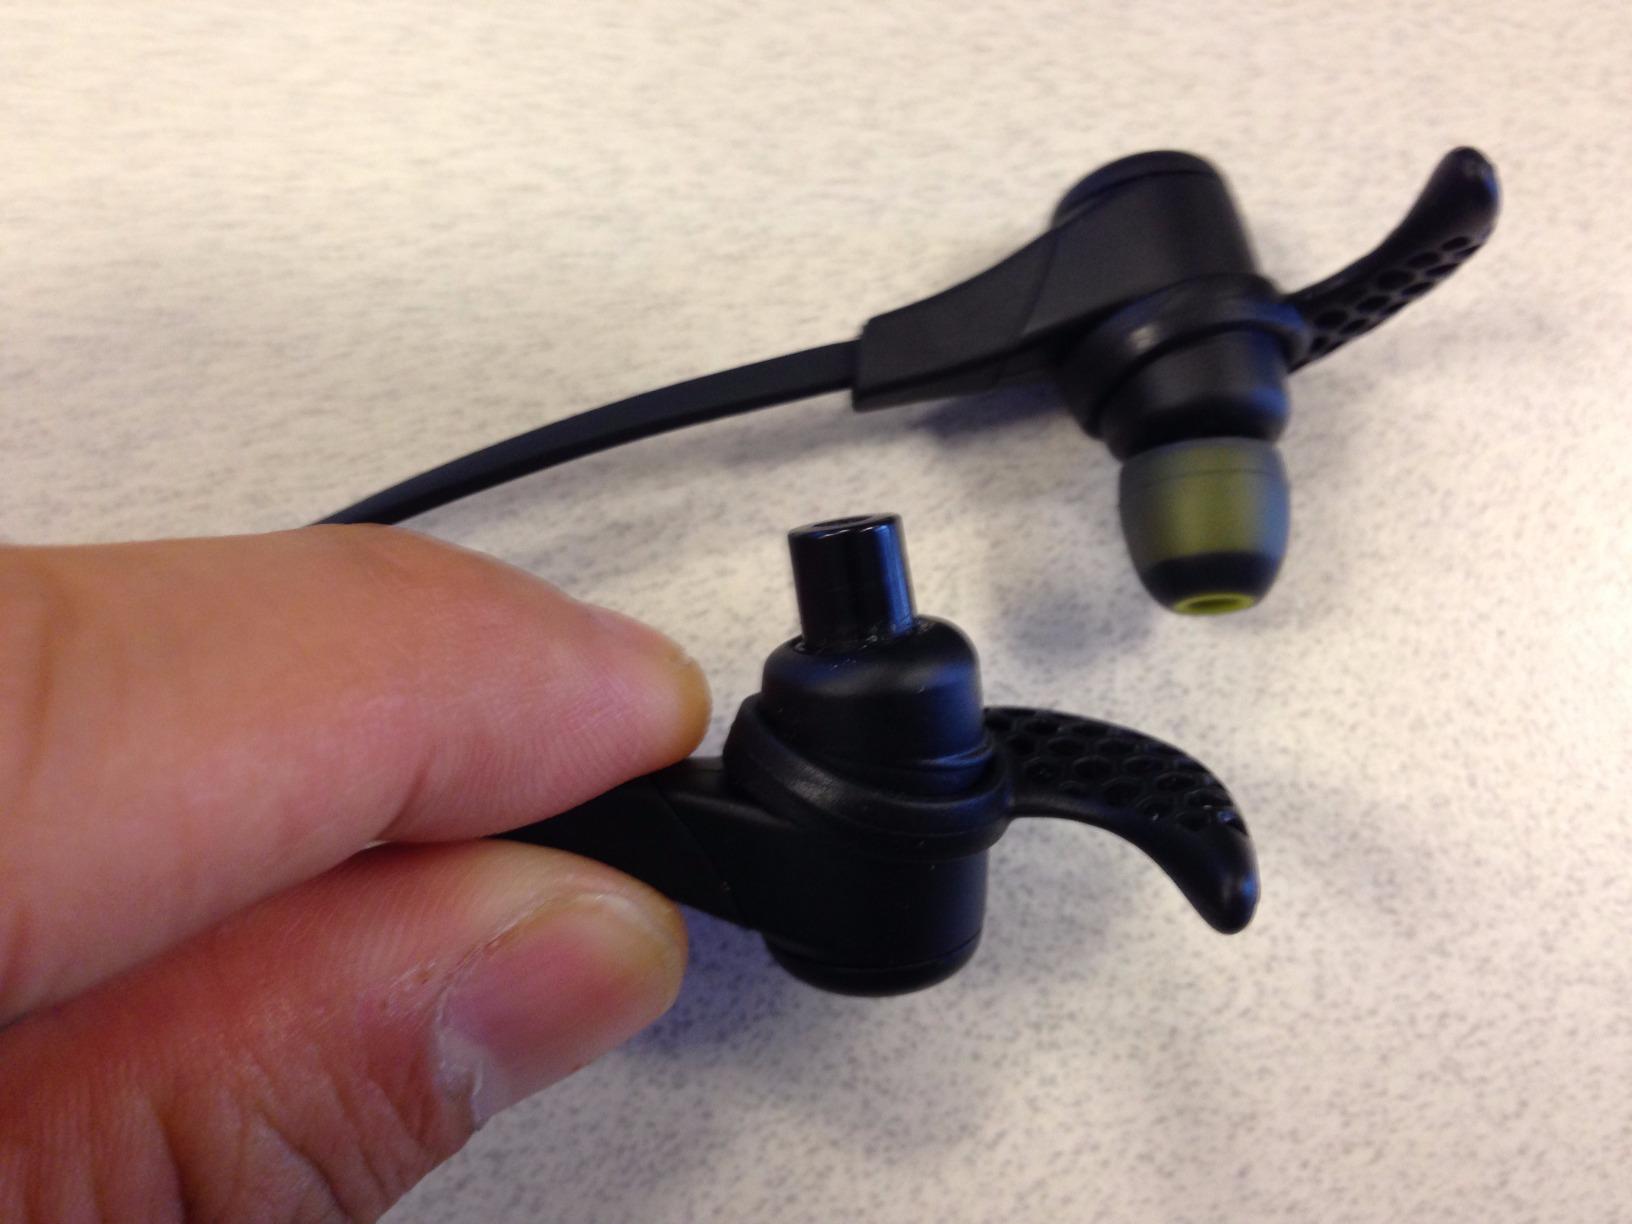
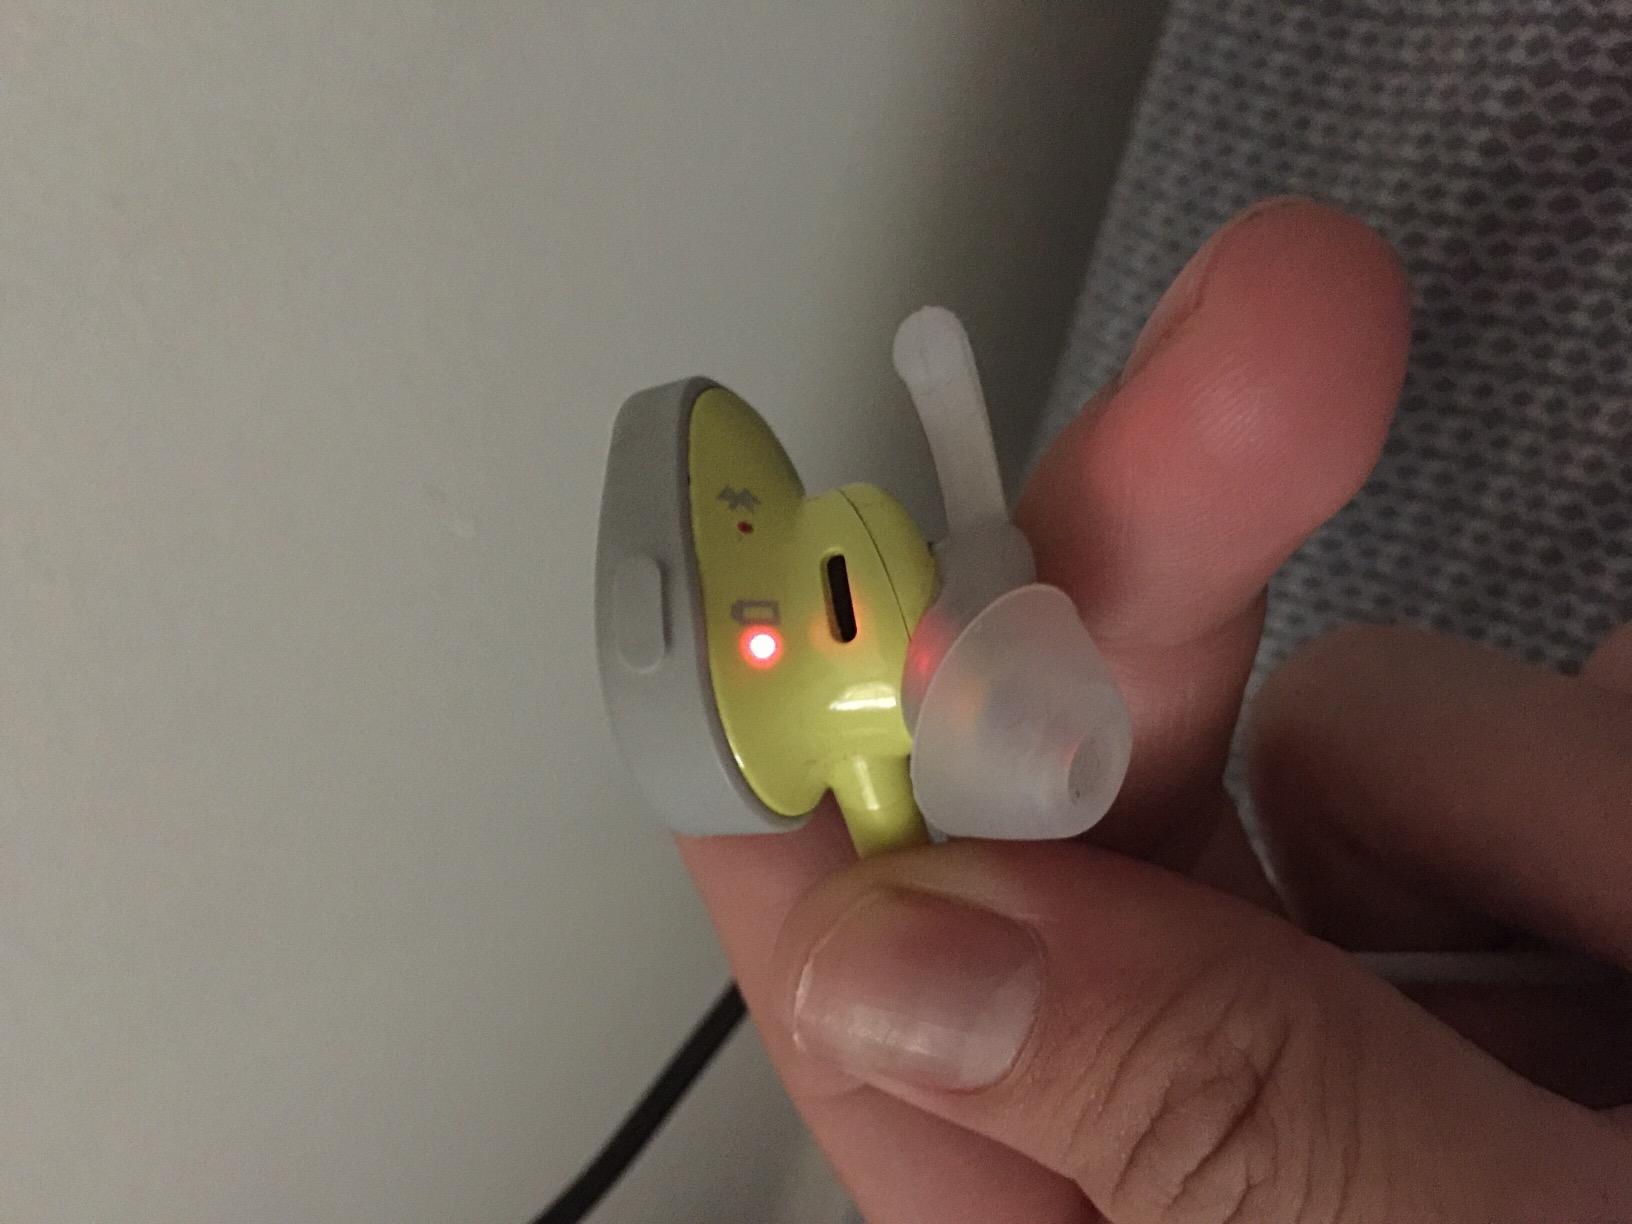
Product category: headphones
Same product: no